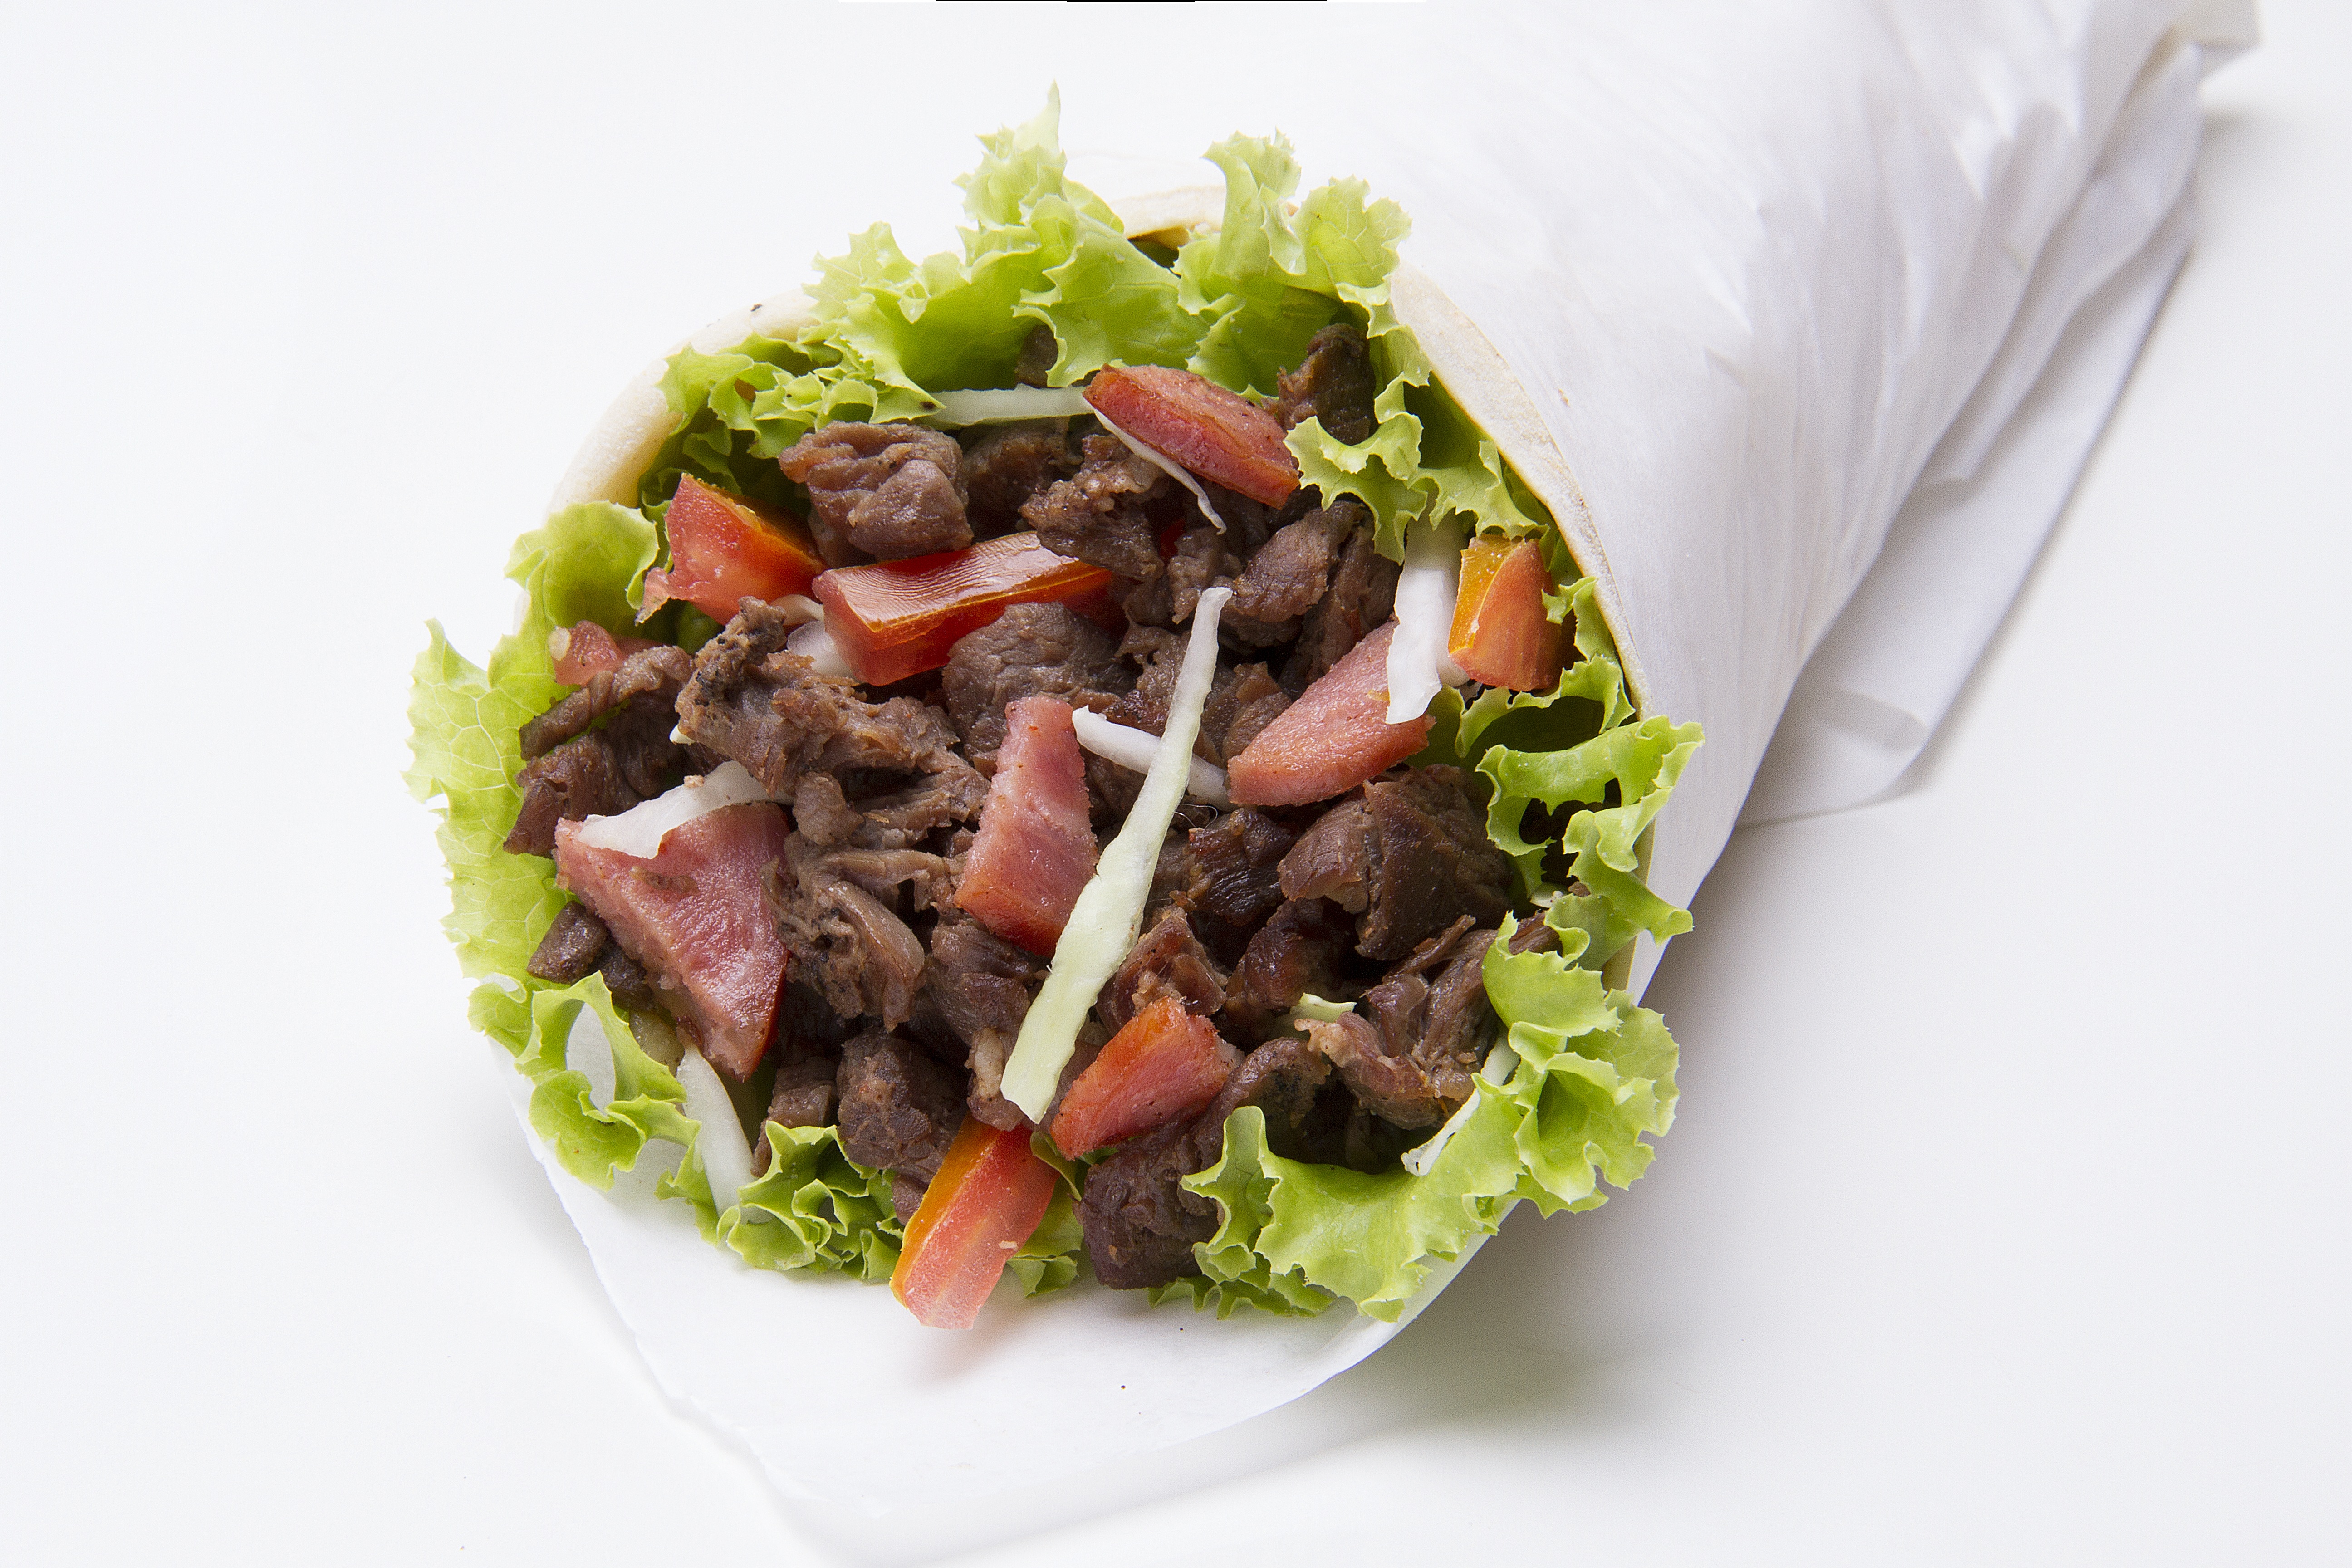
dish, meal, food, salad, greek, produce, vegetable, meat, lunch, pork, cuisine, hamburger, burger, sandwich, tomato, fast, kebab, arab, tuna salad